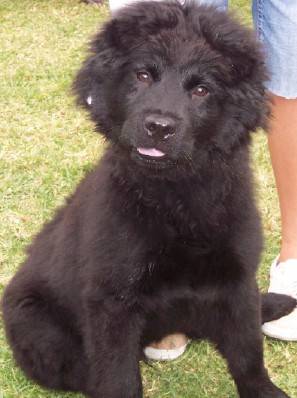
Label: dog